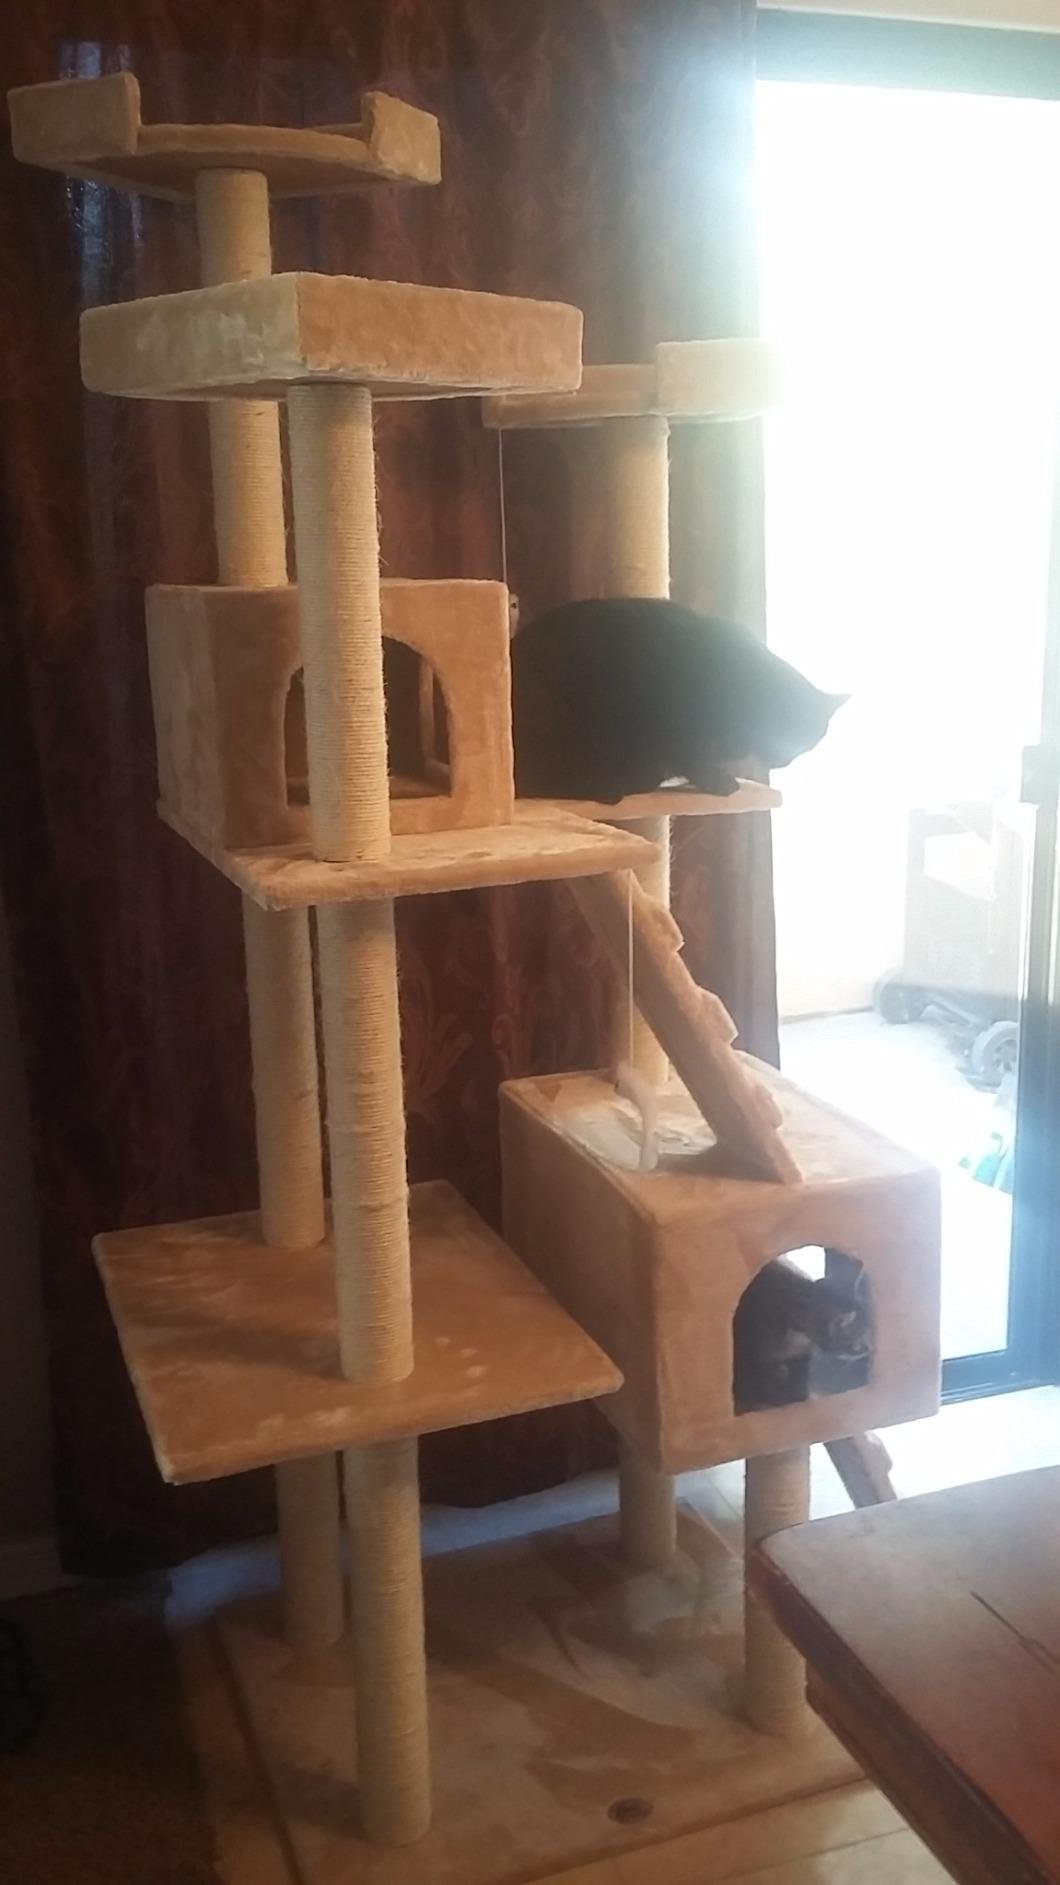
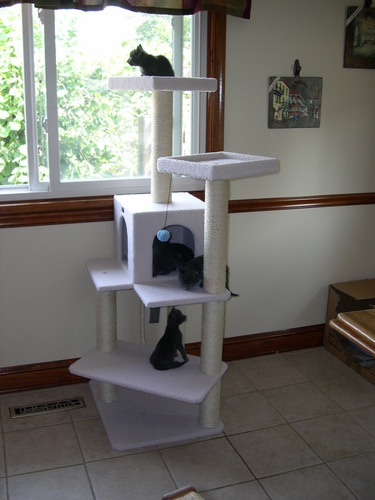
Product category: items_cat tree
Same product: no